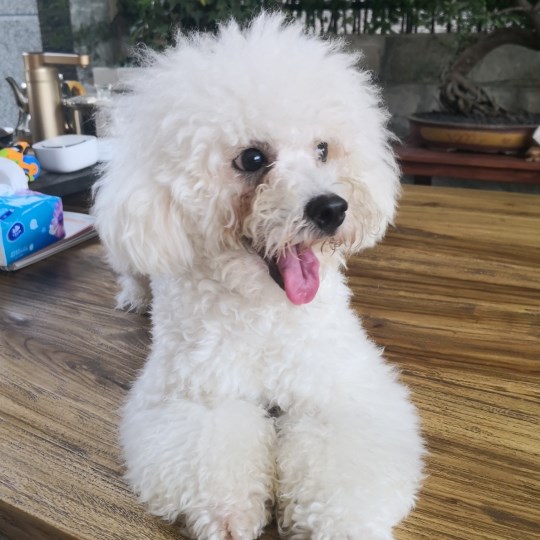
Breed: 3083-n000117-Bichon_Frise